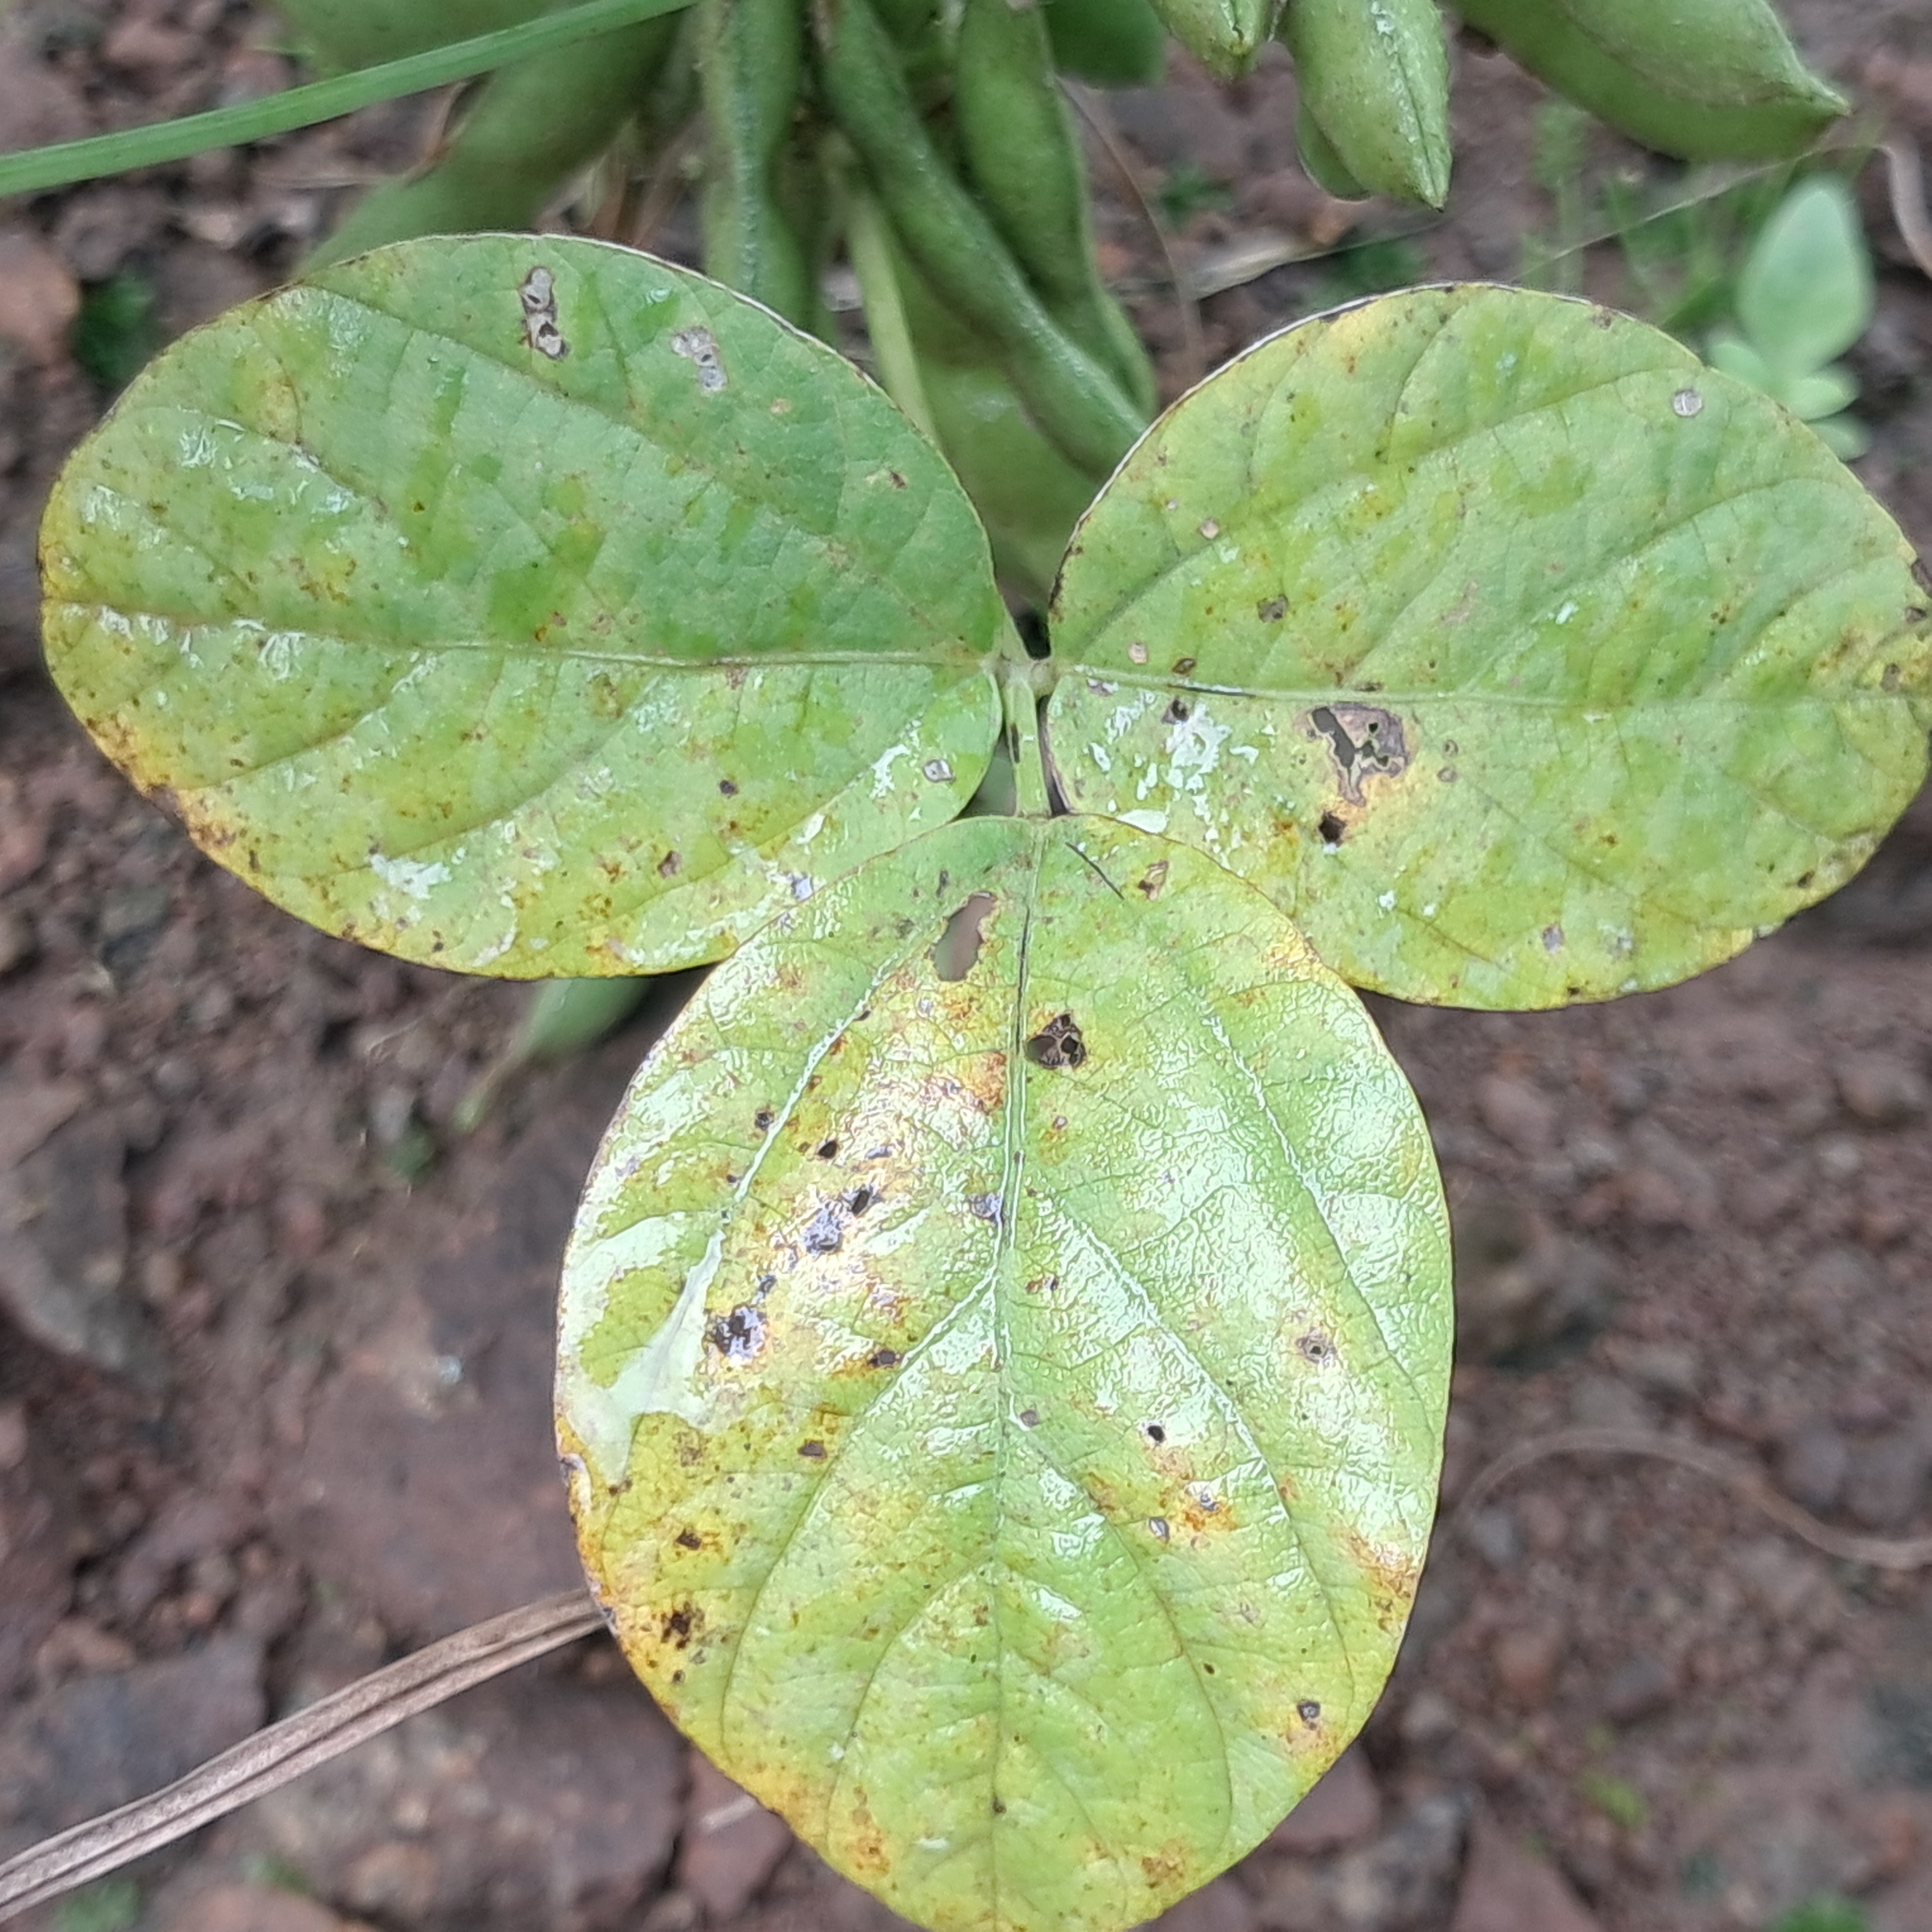
Label: Spectoria_Brown_Spot